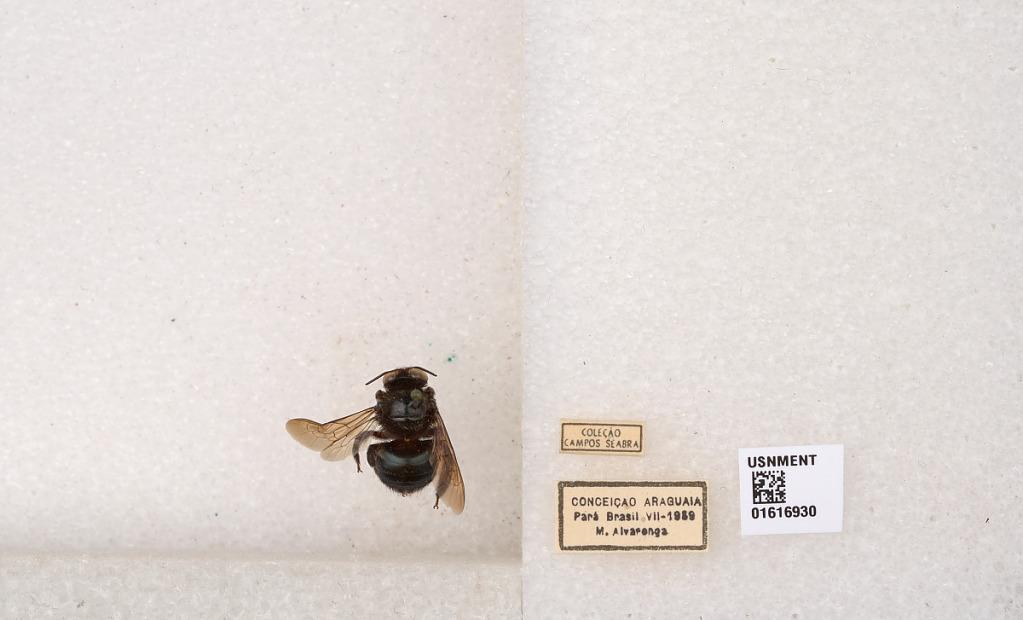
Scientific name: Xylocopa (Schonnherria) subcyanea Pérez
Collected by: M. Alvarenga
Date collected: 1957-7-1
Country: Brazil
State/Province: Para
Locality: Conceicao Araguaia